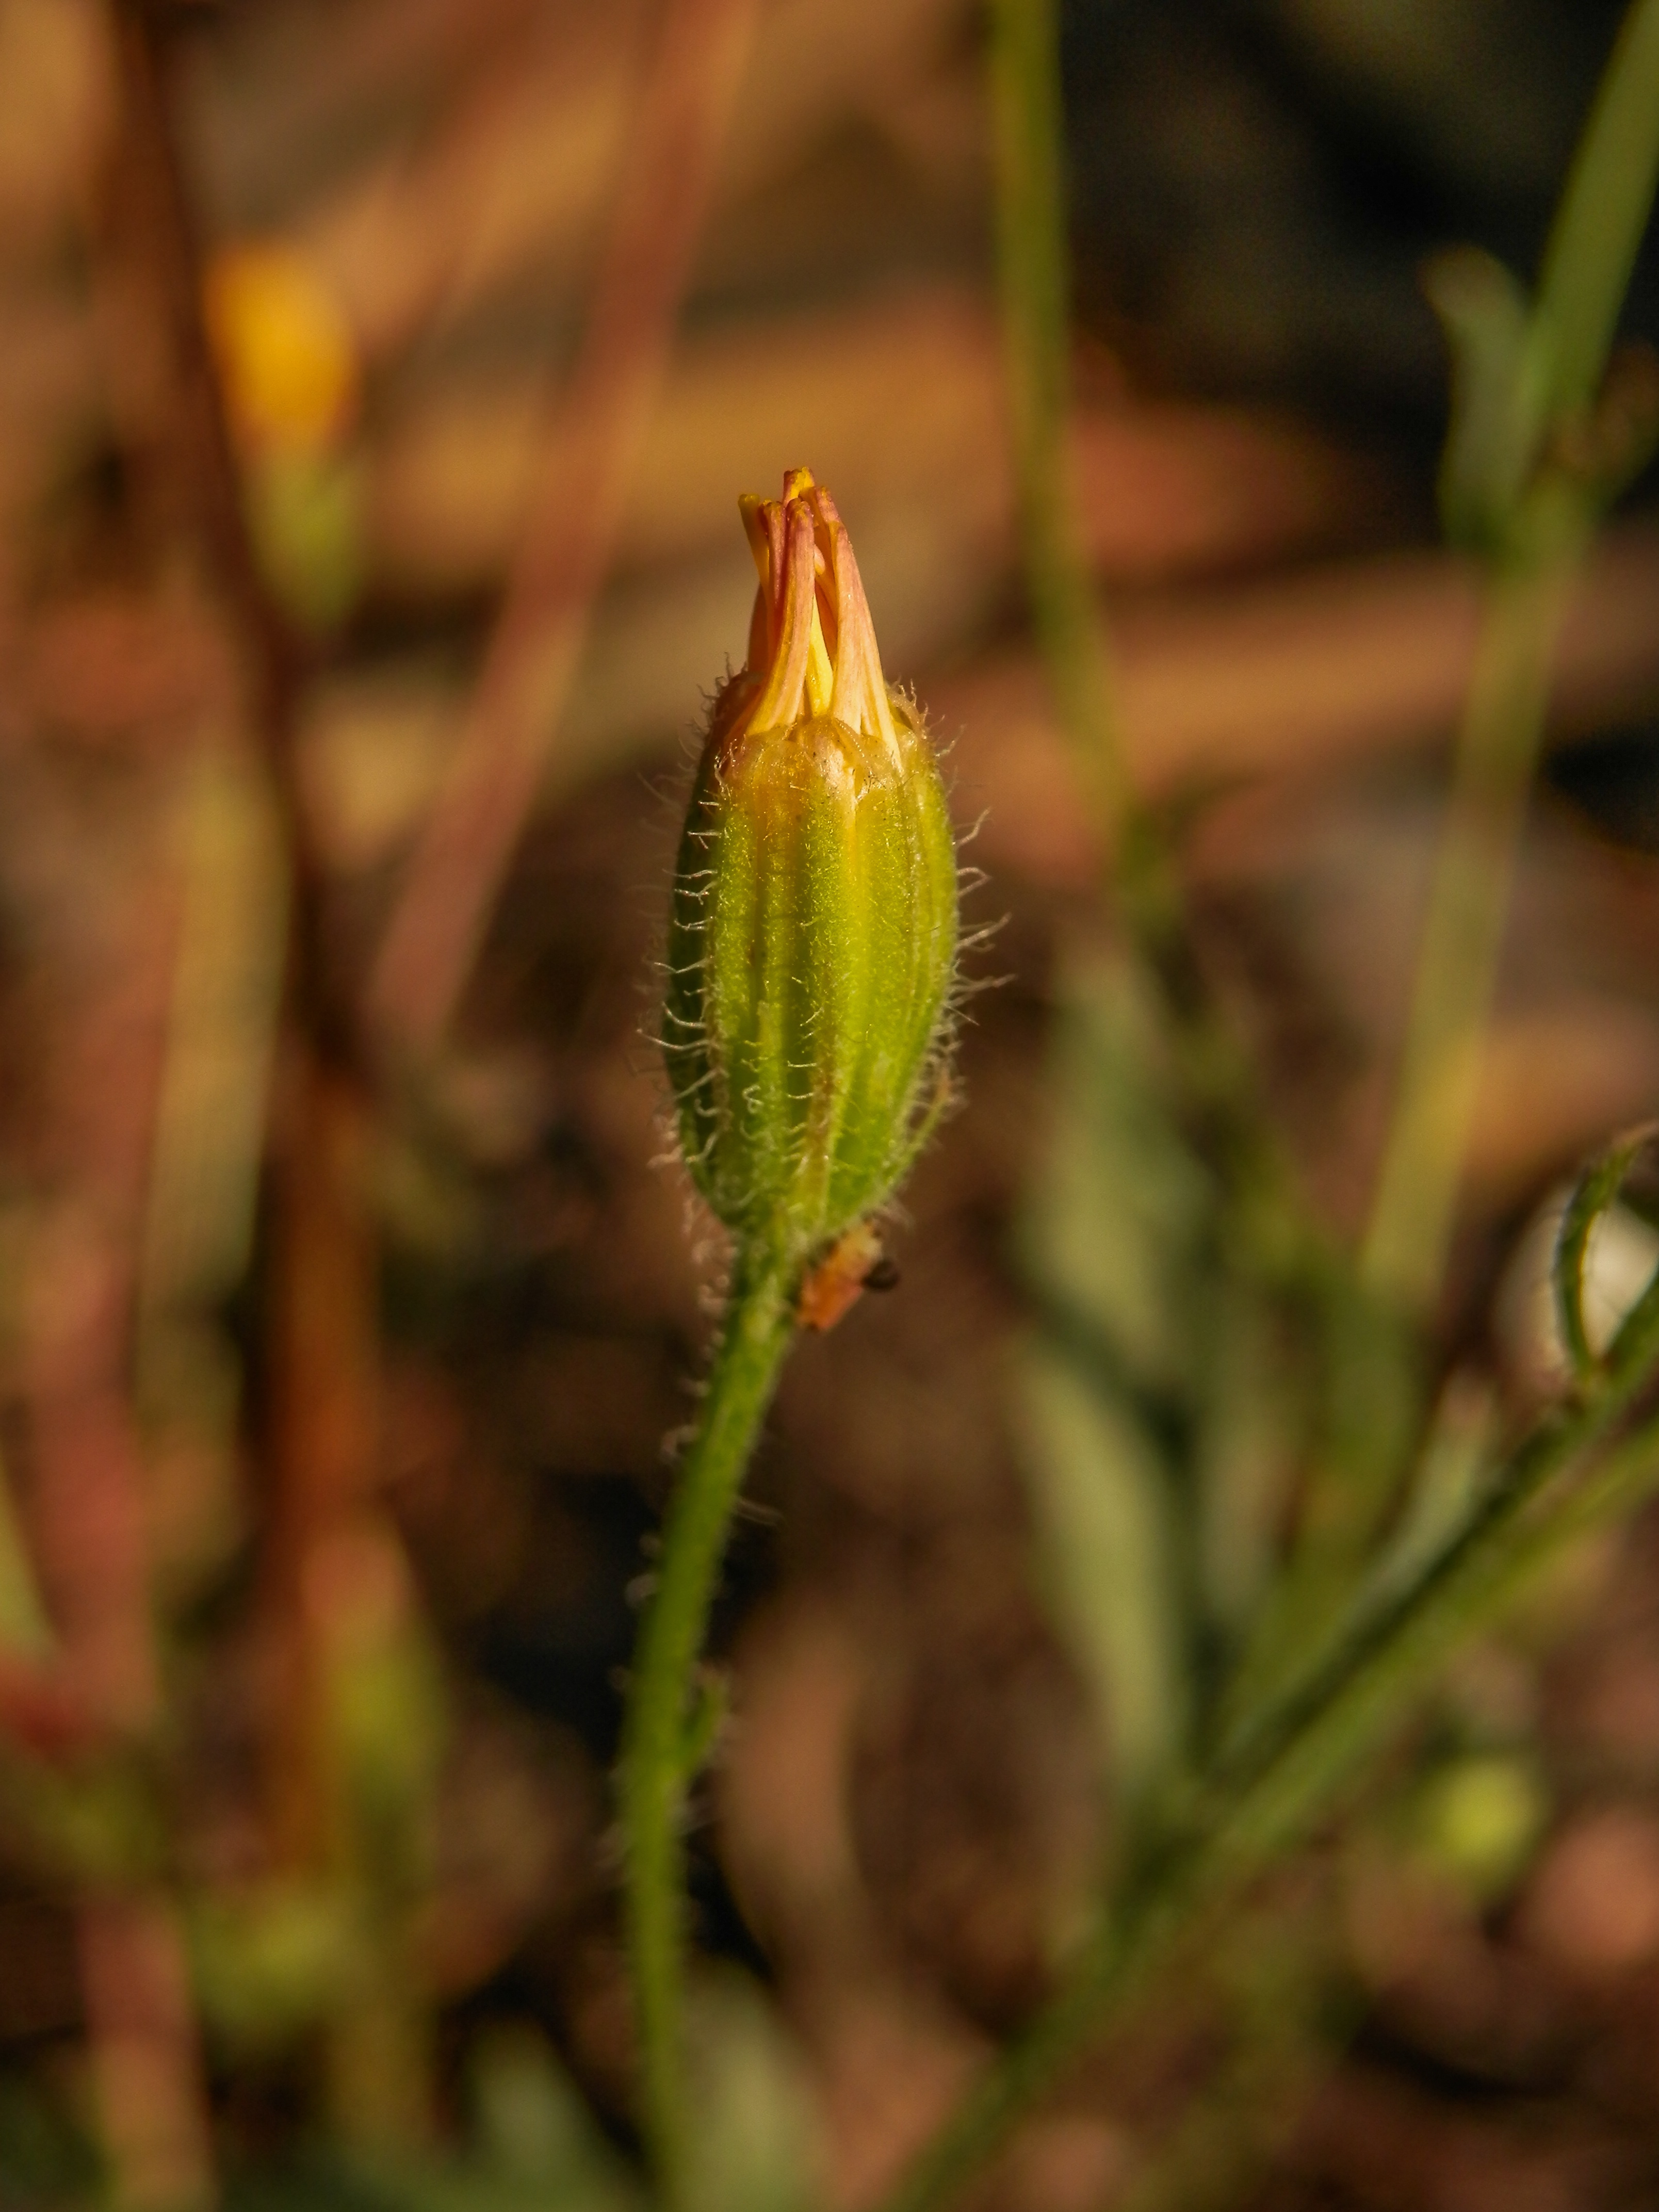
nature, bokeh, plant, leaf, flower, green, autumn, botany, yellow, blurred, flora, fauna, wildflower, close up, bud, macro photography, flowering plant, plant stem, land plant